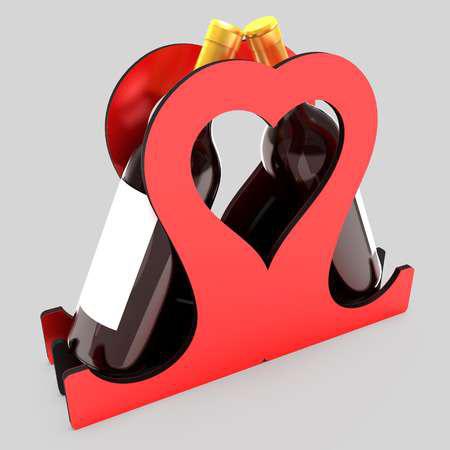
decorative bottle stand for wine in the form of a heart on a wedding theme .
Relation: Subjective